C and D-class destroyer

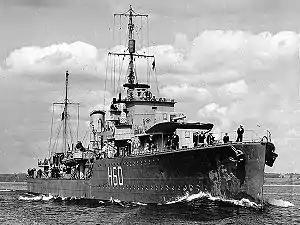
HMCS "Ottawa" about 1942–43

"Decoy" was transferred to the Royal Canadian Navy on 1 March 1943 during her conversion and was recommissioned on 12 April with the new name of HMCS "Kootenay" (the ship was gifted to the Canadians on 15 June). After working up, she was assigned to Escort Group C5 for convoy escort duties in the North Atlantic. In April, "Duncan" joined Escort Group B-7. While defending Convoy ON-207 on 23 October, "Duncan", together with the destroyer and a Consolidated B-24 Liberator of No. 224 Squadron RAF, sank . Later the same month, on 29 October, "Duncan" shared the sinking of with "Vidette" and the corvette while protecting Convoy ON-208. Both ships remained on escort duty until May 1944 when they were transferred to the UK in preparation for Operation Overlord. "Duncan" was assigned to the Western Approaches Command, conducting anti-submarine operations, for the rest of the war. "Kootenay" was tasked to protect Allied shipping in the English Channel and the Bay of Biscay and, together with other ships, she sank in the English Channel on 7 July 1944, in the Bay of Biscay on 18 August, and, two days later, west of Brest.